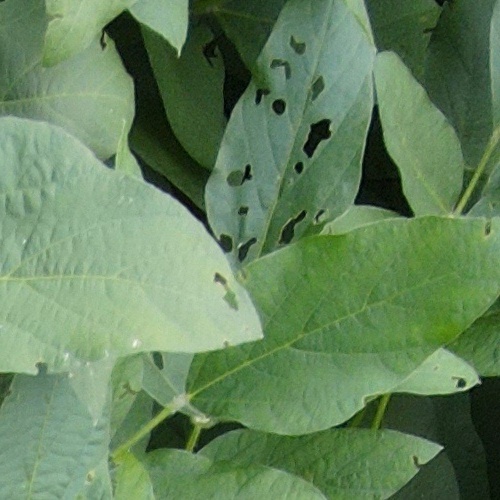
Label: Caterpillar